Magi

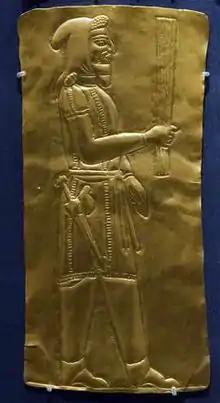

The term only appears twice in Iranian texts from before the 5th century BC, and only one of these can be dated with precision. This one instance occurs in the trilingual Behistun inscription of Darius the Great, and which can be dated to about 520 BC. In this trilingual text, certain rebels have magian as an attribute; in the Old Persian portion as "maγu-" (generally assumed to be a loan word from Median). The meaning of the term in this context is uncertain.